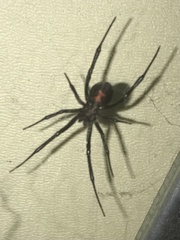
Species: Lactrodectus_hesperus